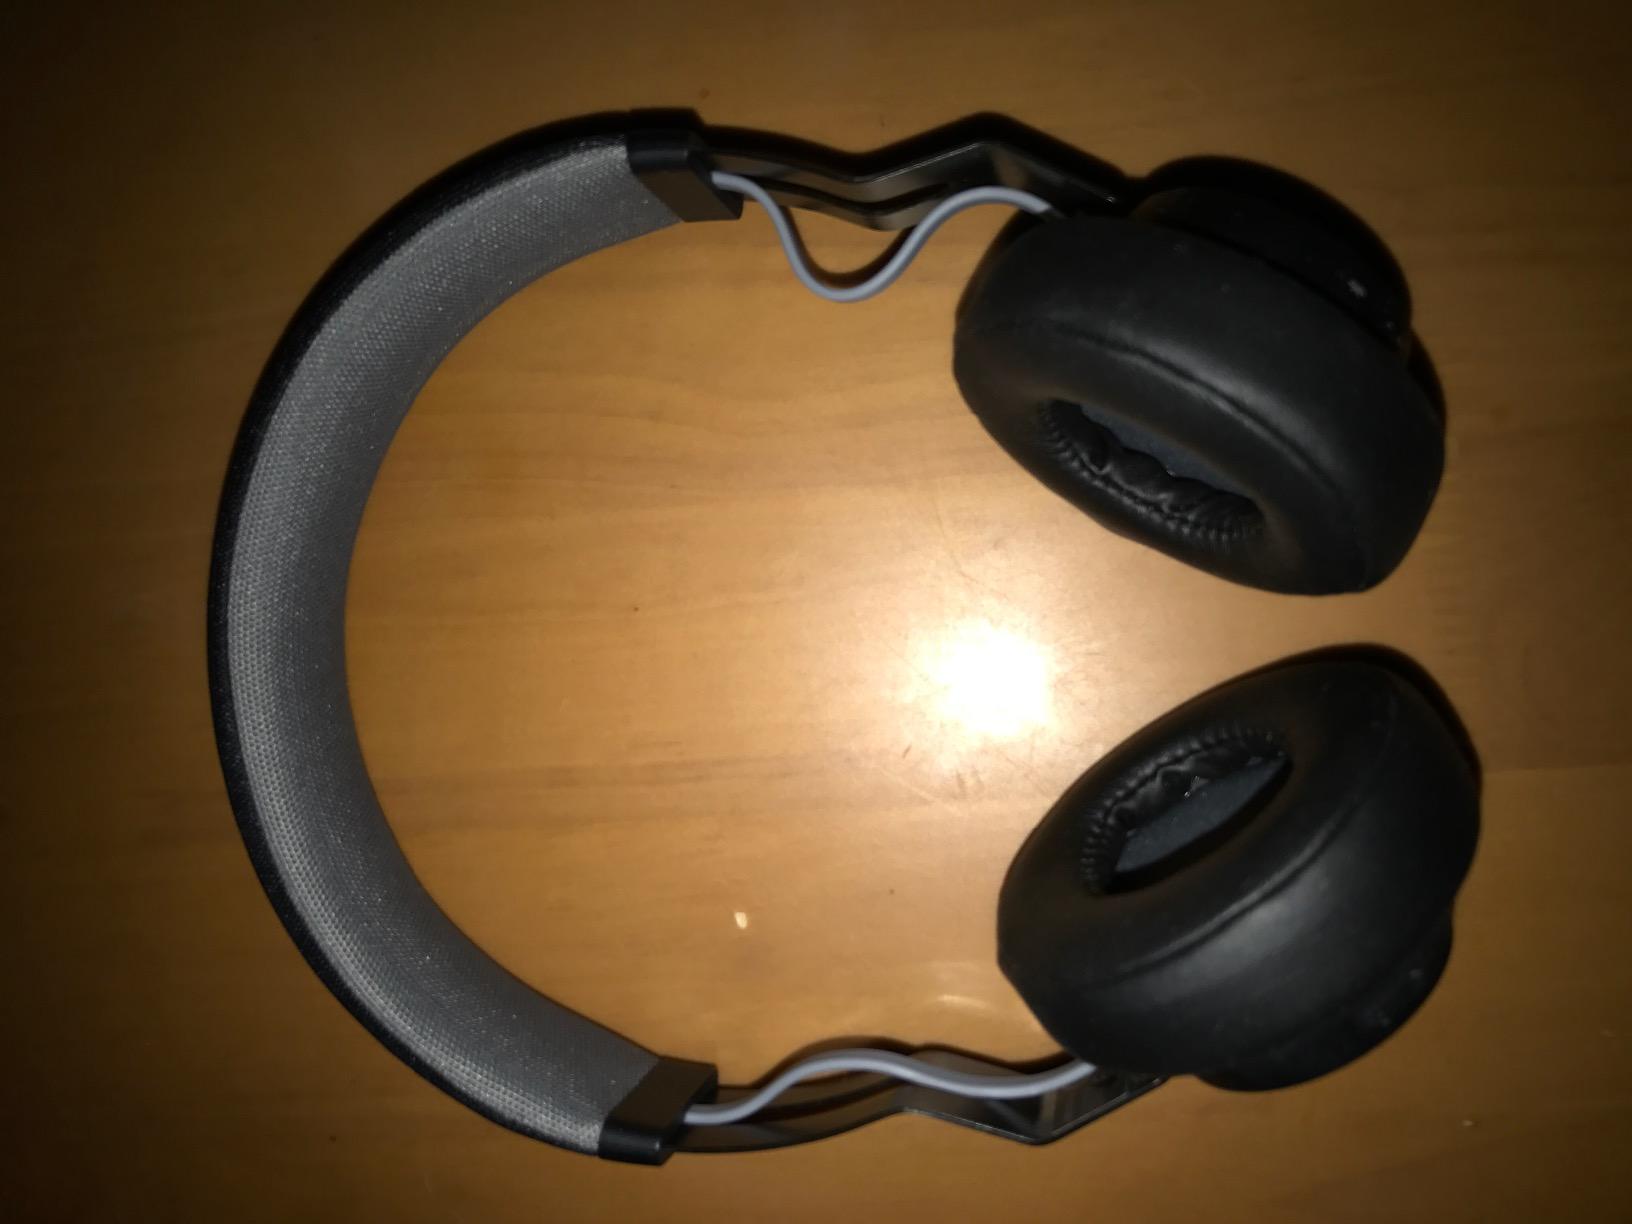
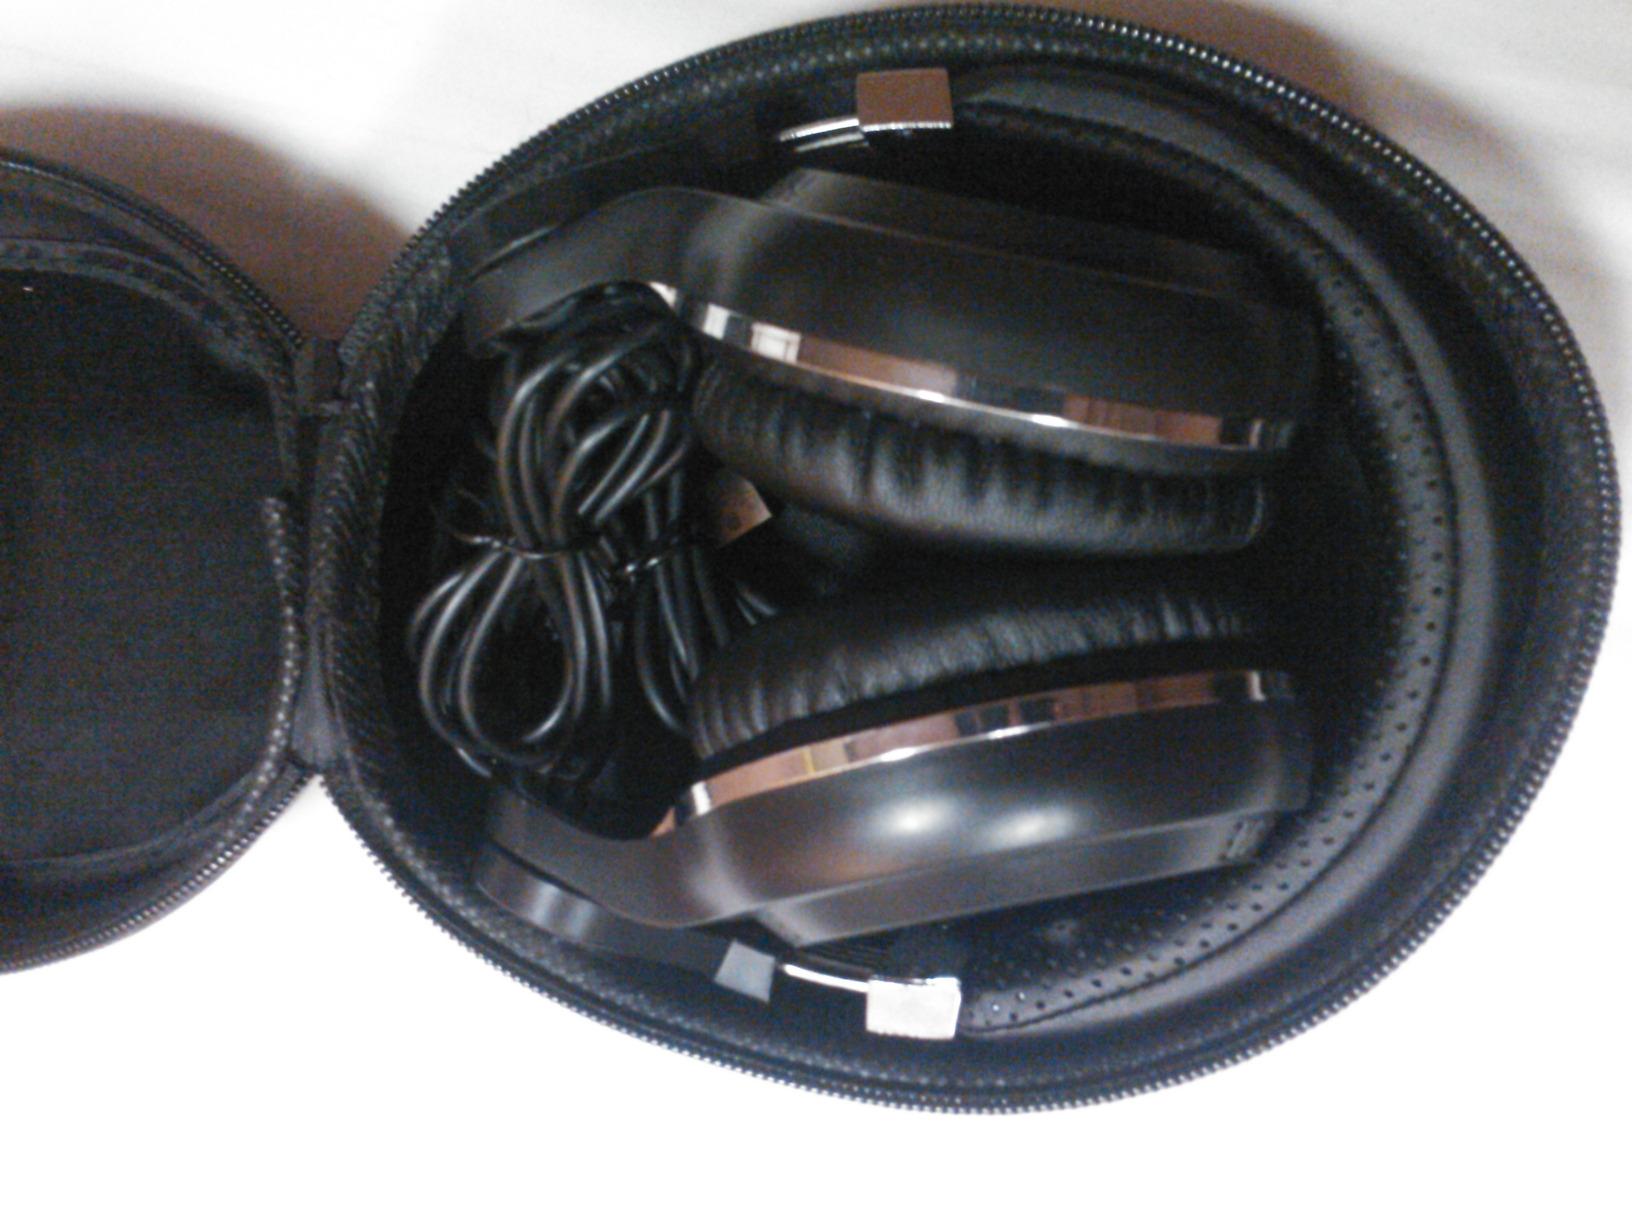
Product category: headphones
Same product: no